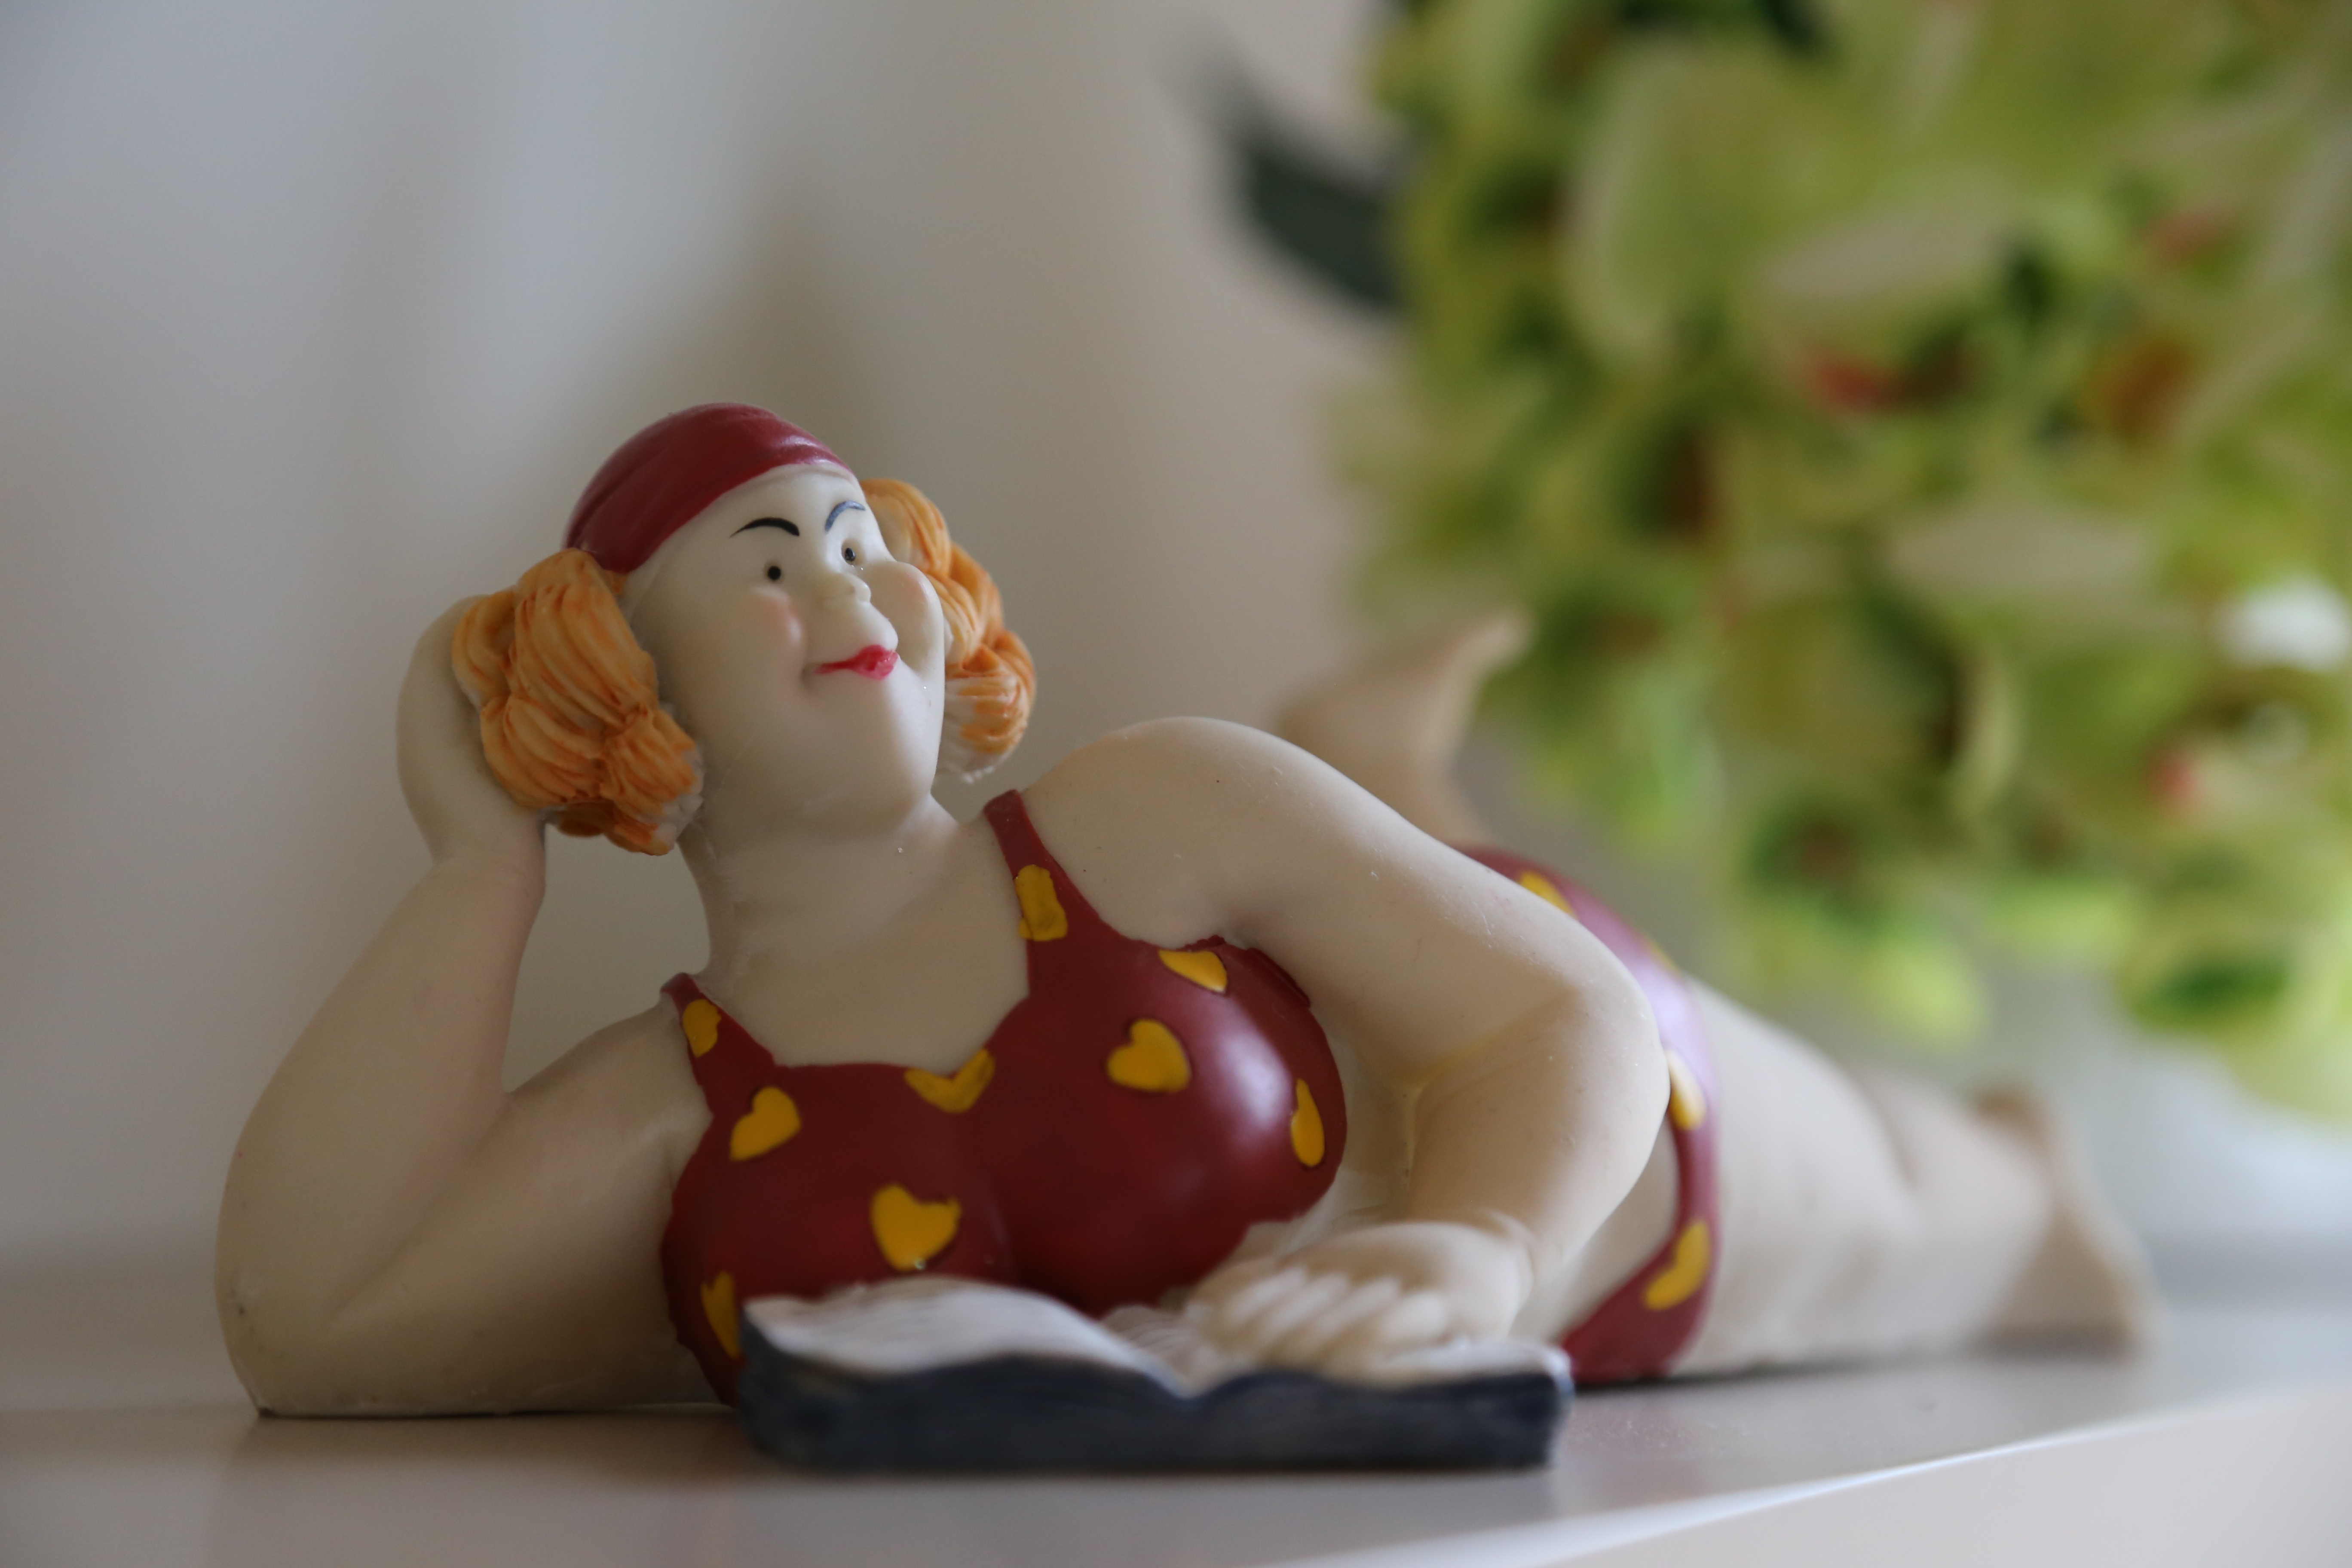
the figurine, woman, flowers, decoration, ornament, reading, book, holidays, relaxation, holiday